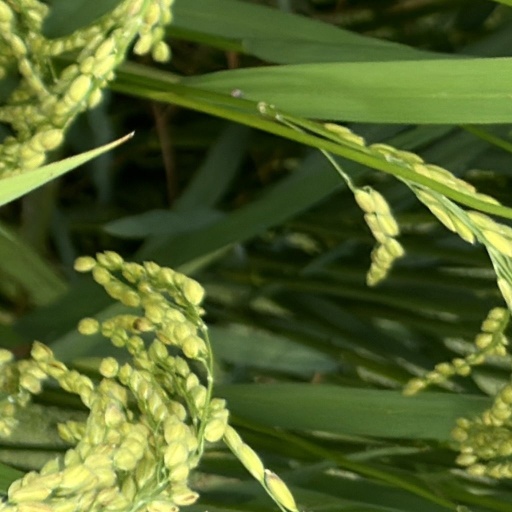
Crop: rice